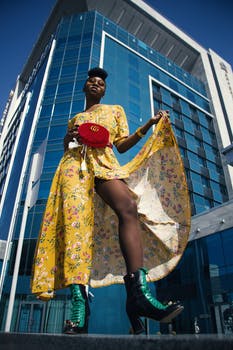
Label: No Watermark